Eastern Settlement

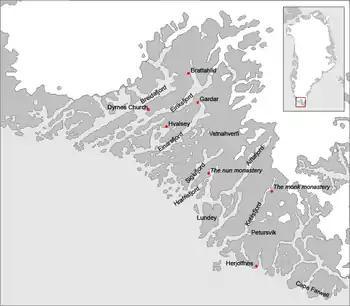
Map of the eastern Norse settlement in medieval Greenland. The area is within the current municipality of Kujalleq. The known major farms and churches are identified, as well as some probable geographical names.

The Eastern Settlement was the first and by far the larger of the two main areas of Norse Greenland, settled by Norsemen from Iceland. At its peak, it contained approximately 4,000 inhabitants. The last written record from the Eastern Settlement is of a wedding in Hvalsey in 1408, placing it about 50–100 years later than the end of the more northerly Western Settlement.